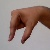
The image shows a hand gesture representing the letter 'Q' in Indian Sign Language.